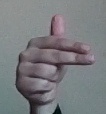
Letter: ghain